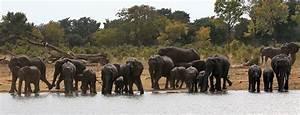
elephant